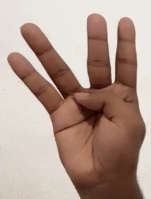
ASL sign: 4